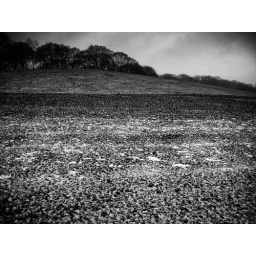
an icy field near sawrey in the lake district in jan 2009